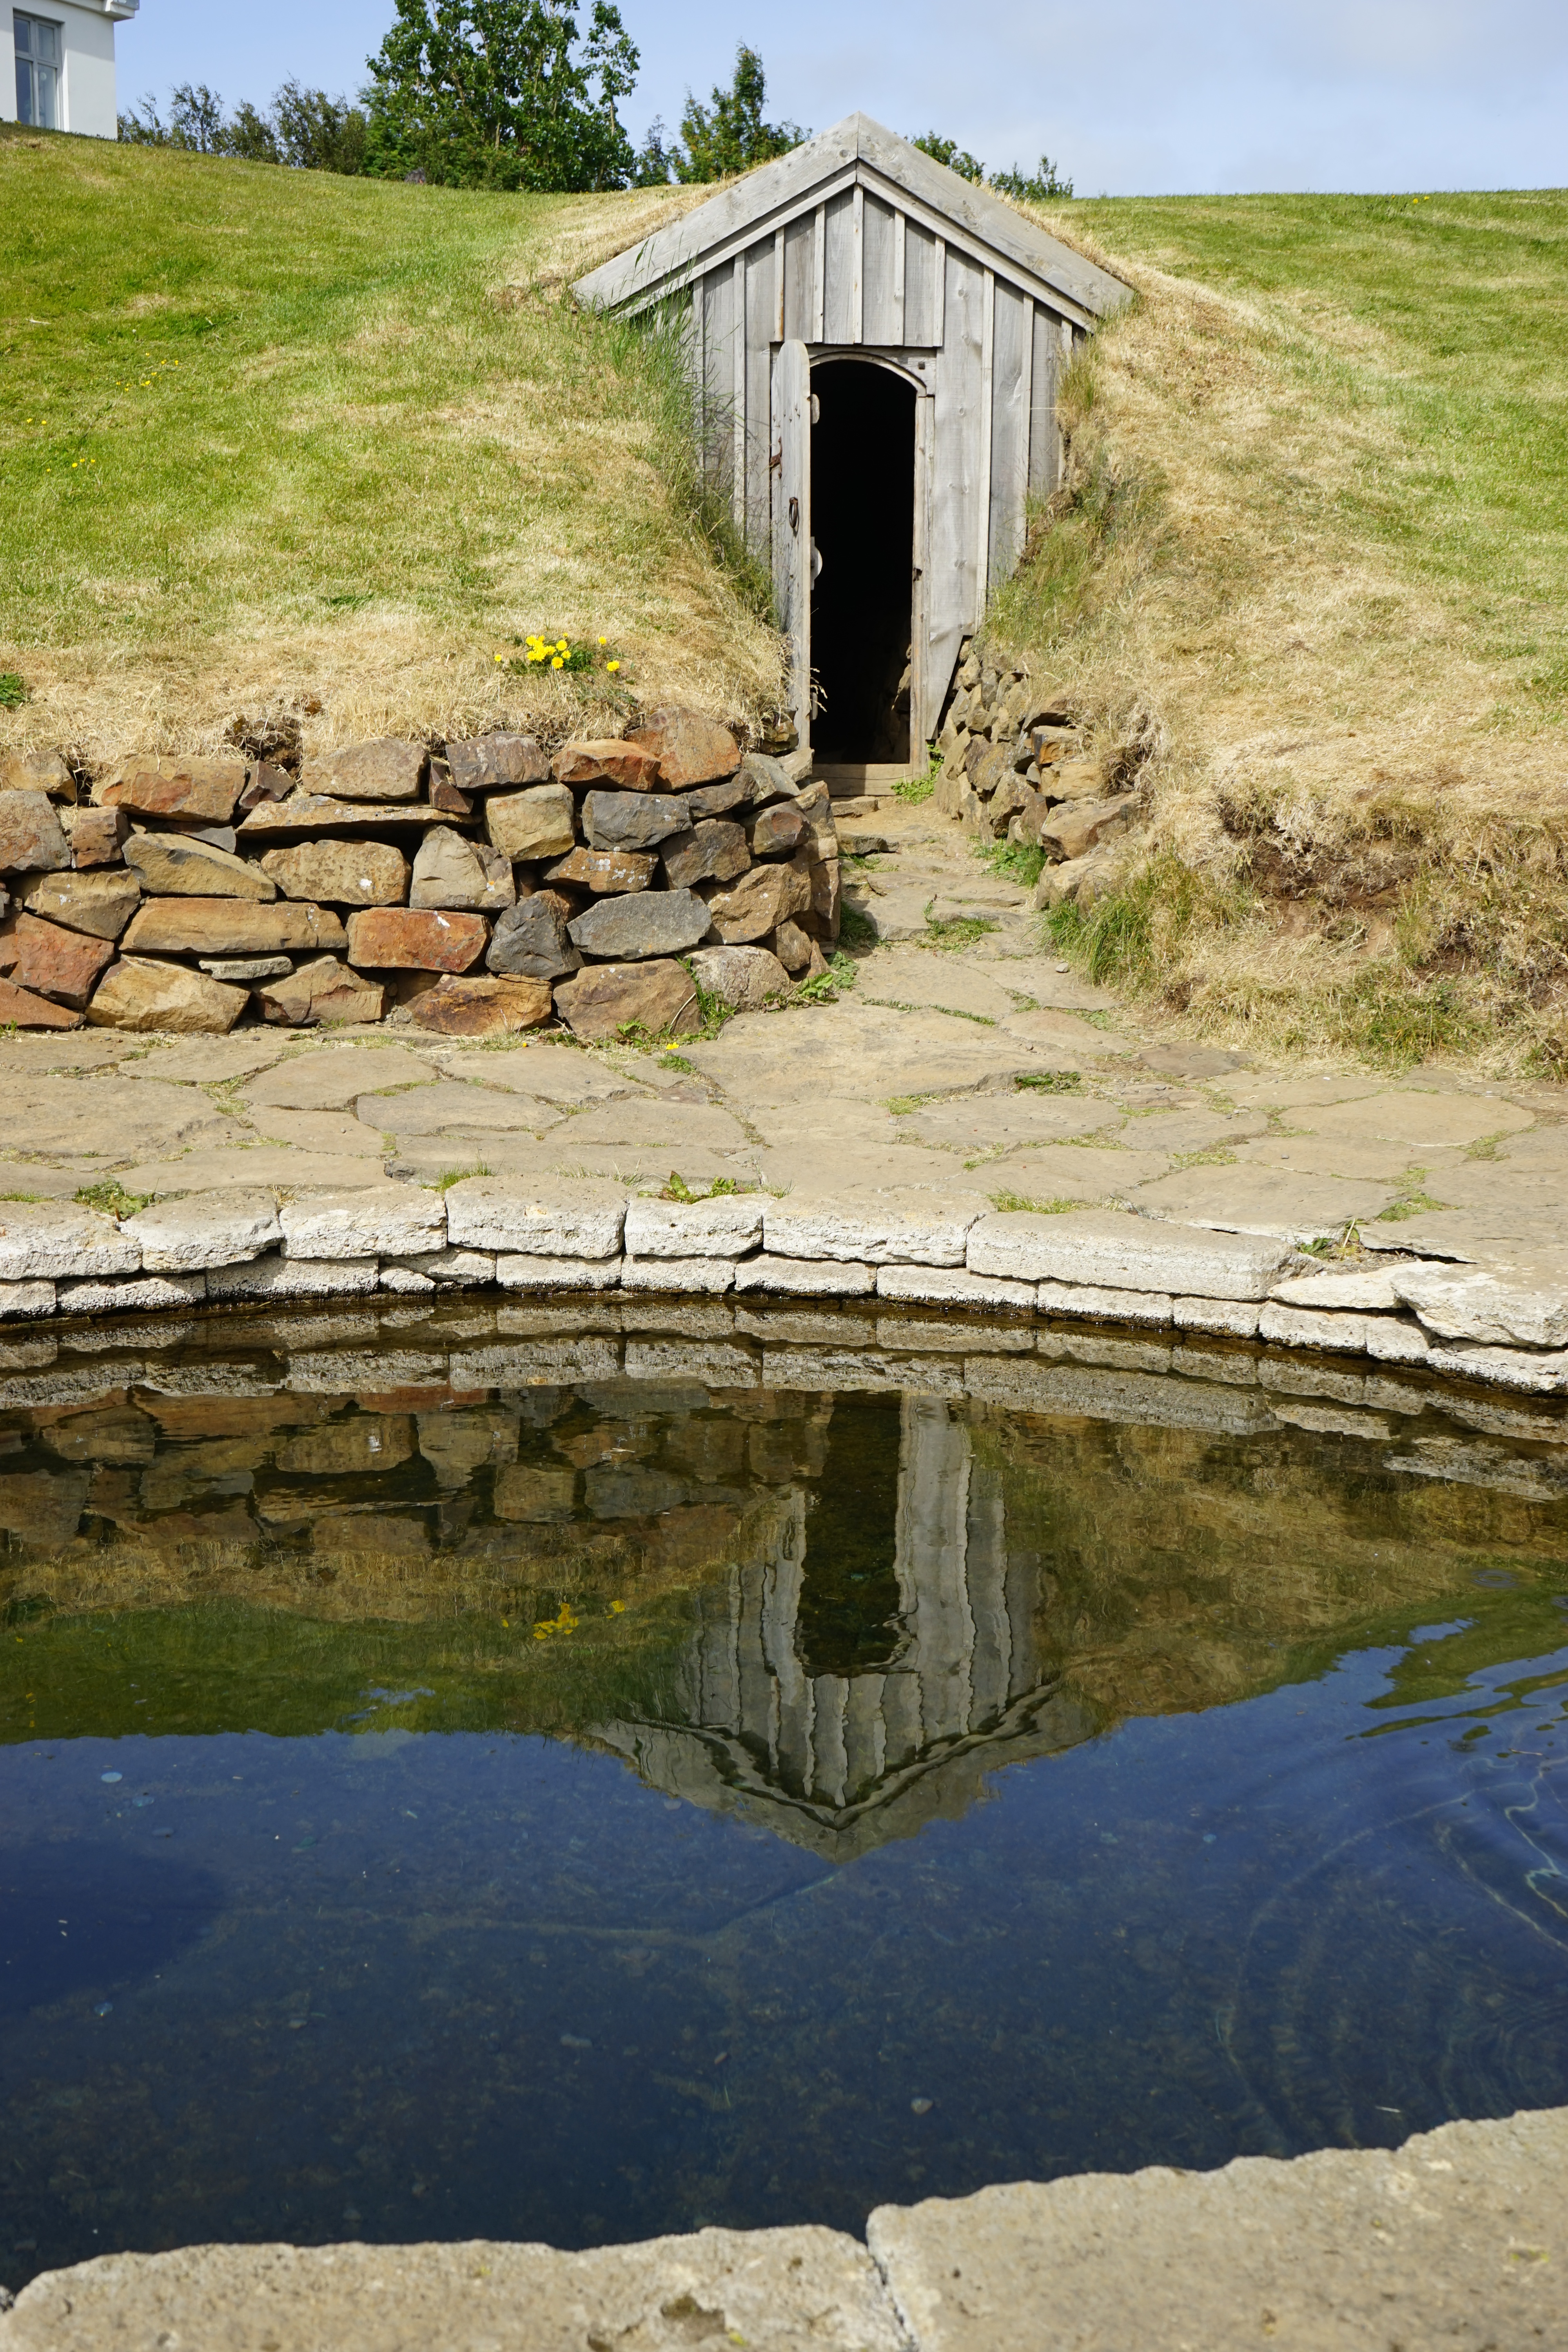
landscape, sea, water, rock, building, wall, reflection, iceland, reservoir, waterway, ruins, mirroring, rural area, reykhold